Louis-Marie Prudhomme

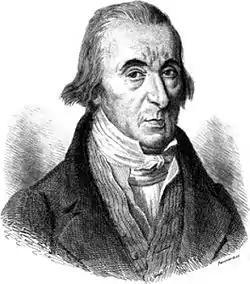
Portrait of Louis-Marie Prudhomme.

Louis-Marie Prudhomme, (1752, Lyon, France – April 20, 1830, Paris, France) was a French journalist and historian.